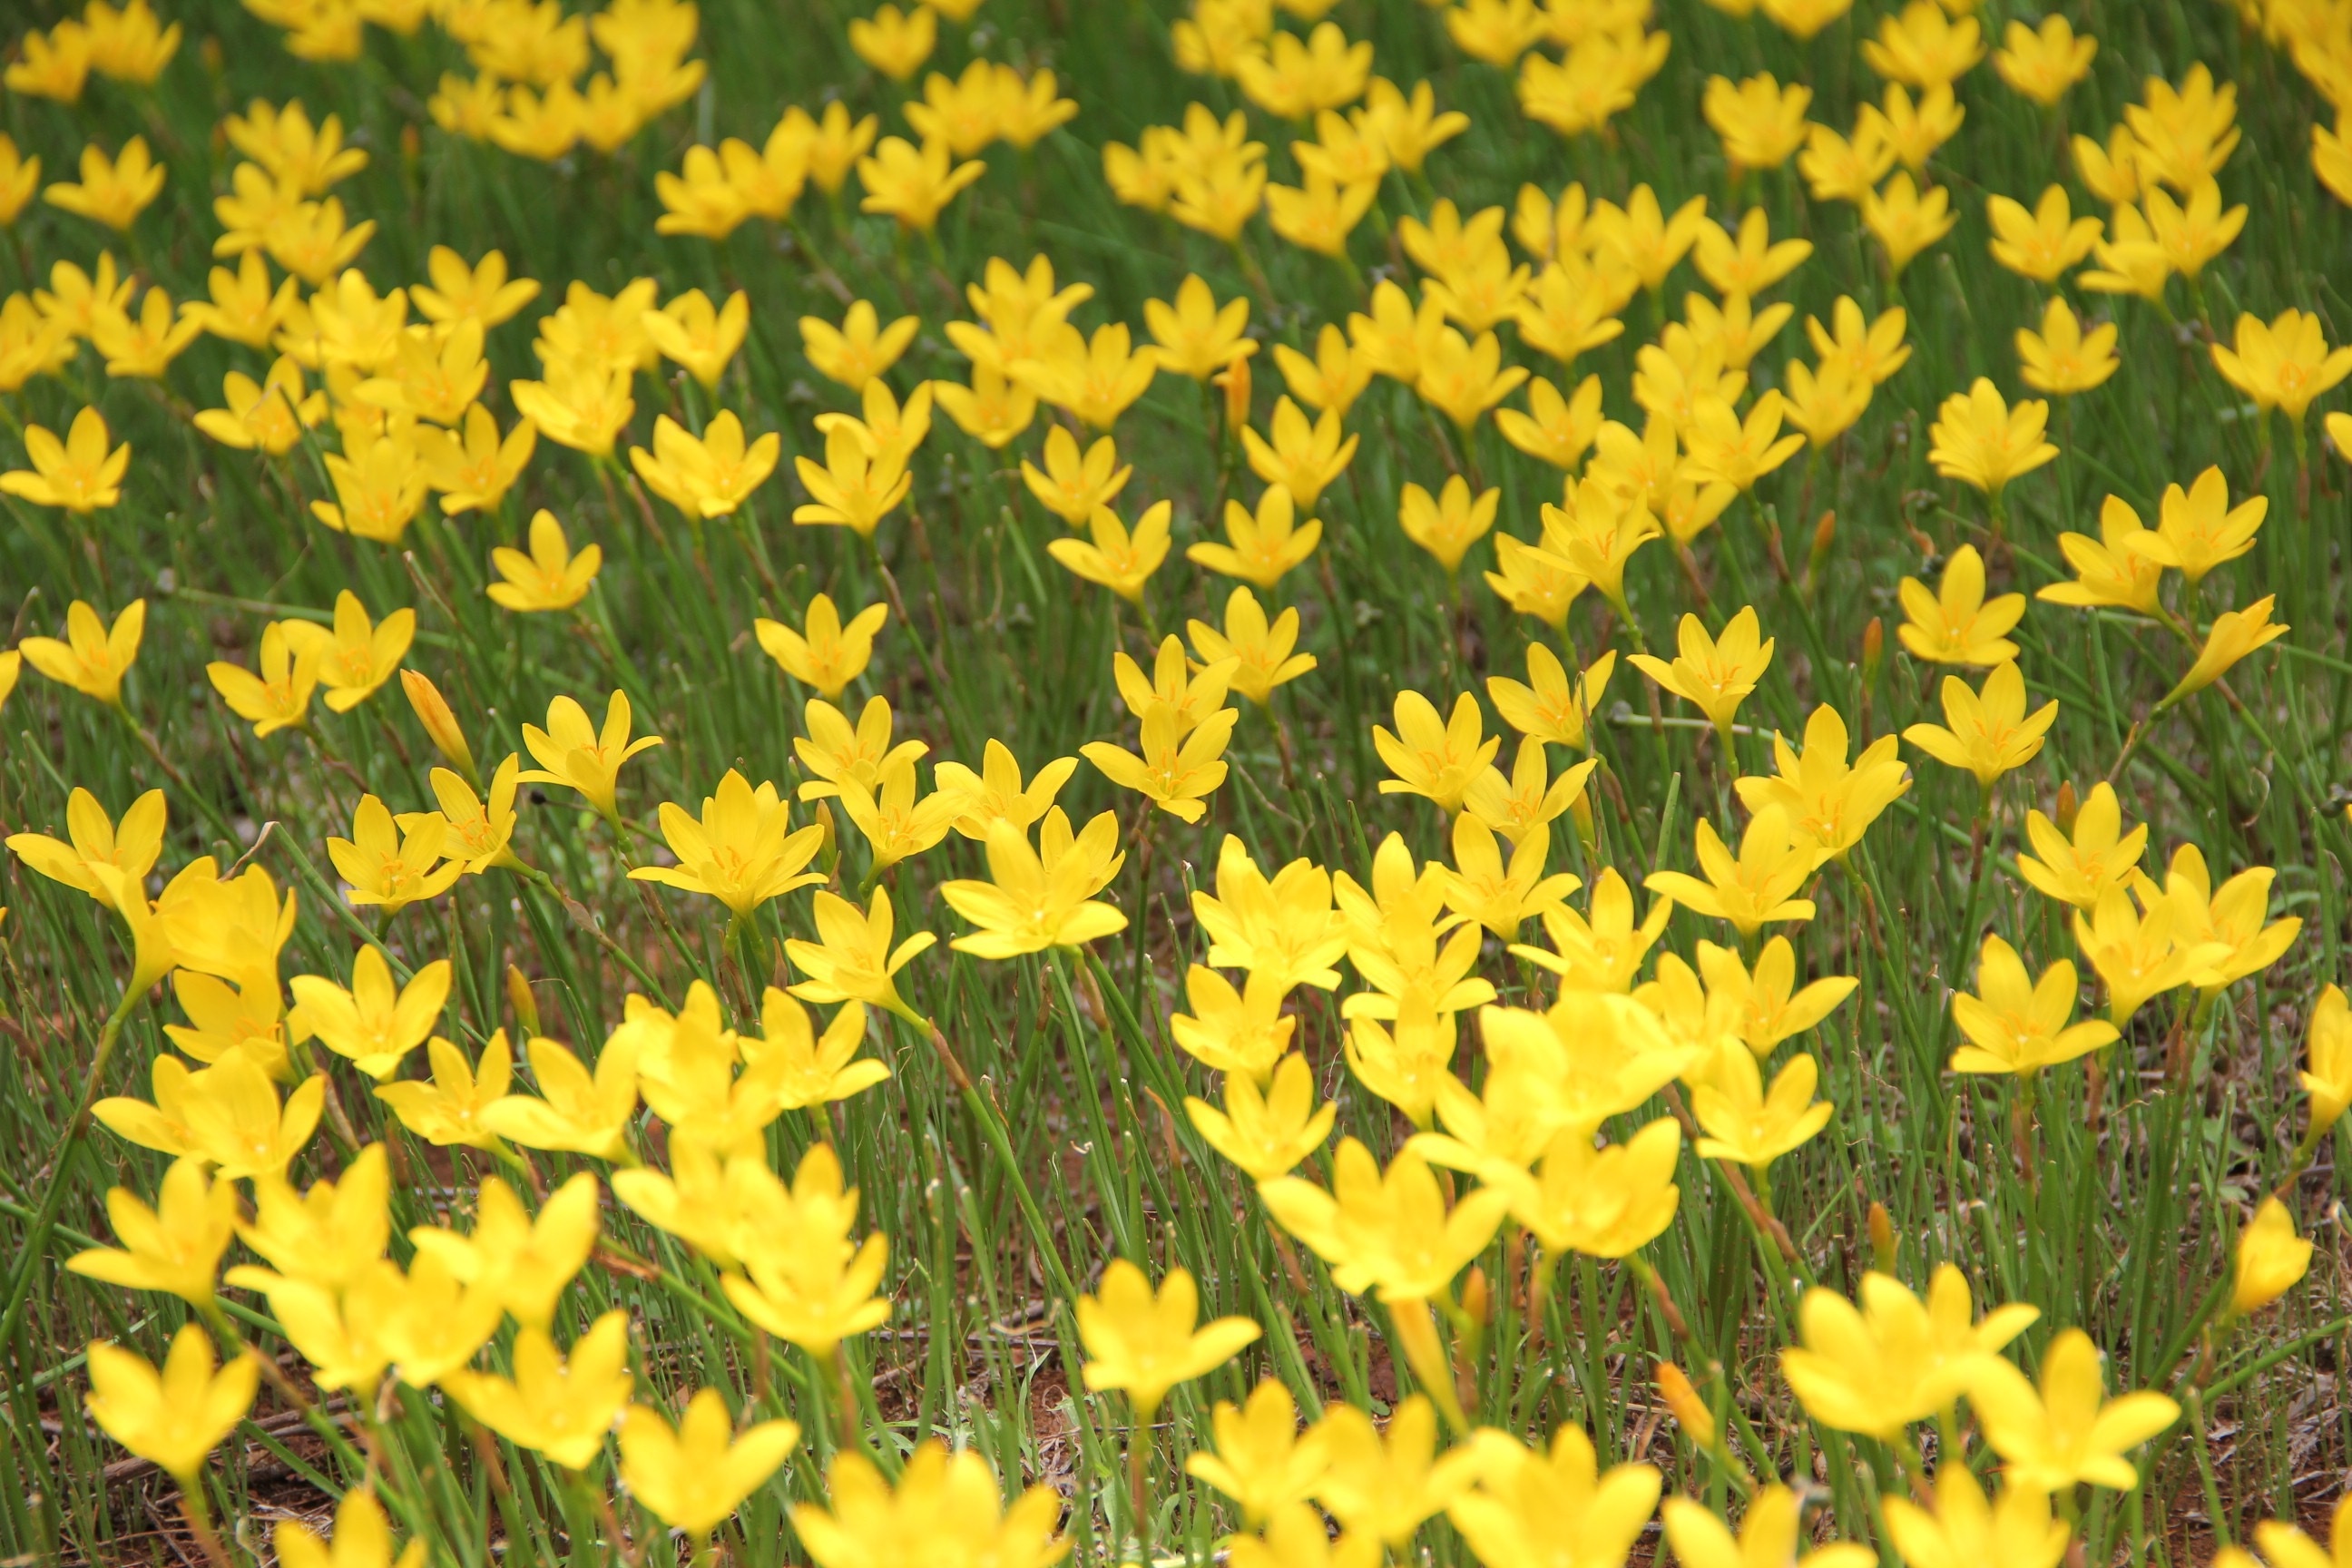
plant, meadow, flower, petal, botany, yellow, flora, wildflower, flowering plant, daisy family, land plant